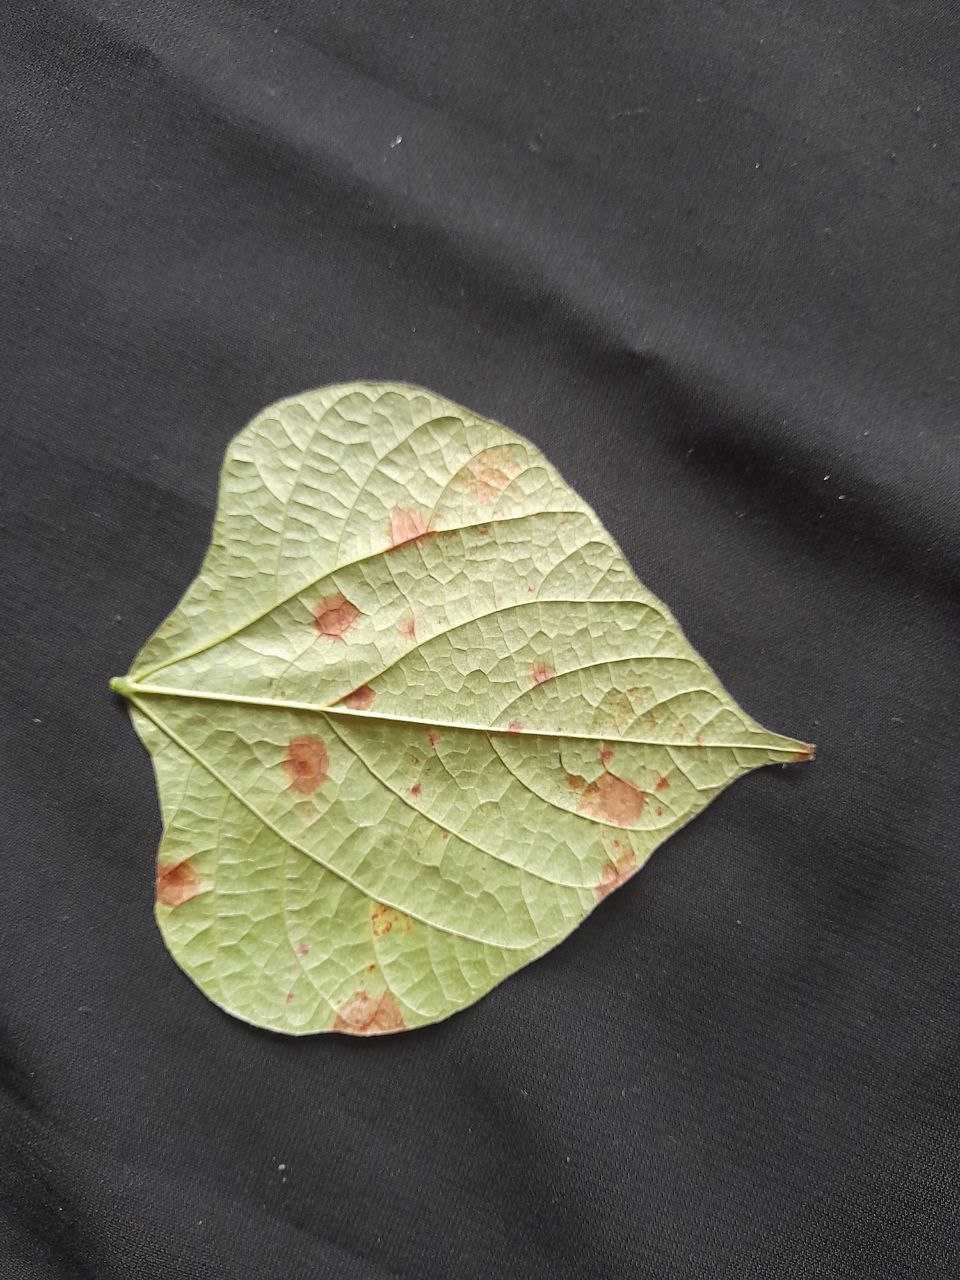
Crop: bean
Leaf condition: Rust